Hugh H. Goodwin

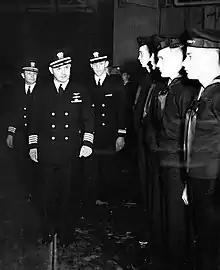
Goodwin during inspection of USS "Gambier Bay" crew in January 1944.

Following the United States' entry into World War II, Goodwin was promoted to the temporary rank of commander on January 1, 1942, and assumed duty as advisor to the Argentine Navy. His promotion was made permanent two months later and he returned to the United States in early 1943 for duty as assistant director of Planning in the Bureau of Aeronautics under Rear admiral John S. McCain. While still in Argentina, Goodwin was promoted to the temporary rank of captain on June 21, 1942.